Nebula Awards Showcase 2014

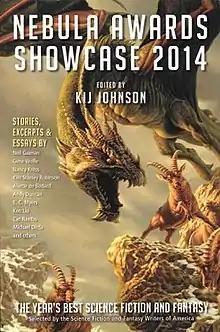
Cover of first edition

Nebula Awards Showcase 2014 is an anthology of science fiction short works edited by Kij Johnson. It was first published in trade paperback by Pyr in May 2014.